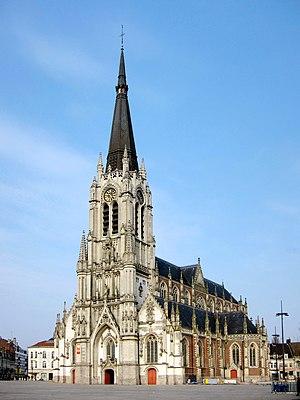
L'église Saint-Christophe à Tourcoing (Nord).
Tourcoing est une commune française située dans le département du Nord, dans les Hauts-de-France. Avec 97 476 habitants en 2016 selon l'INSEE, elle est la troisième ville de la région Hauts-de-France, derrière Lille et Amiens. Elle est le chef-lieu de deux cantons.
L'église Saint-Christophe, de Tourcoing dans le Nord en France, est une église néogothique située près de l'hôtel de ville. Elle est située sur le côté Est de la Grand-Place de Tourcoing. Elle est dédiée à saint Christophe et son culte dépend du diocèse de Lille.
Cet article recense les monuments historiques de la métropole européenne de Lille, en France.